Vilnius bus station

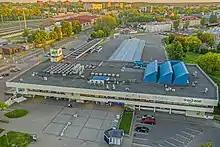
Aerial view

Vilnius Bus Station is the main bus station in Vilnius, Lithuania. It is located next to Vilnius Railway Station.